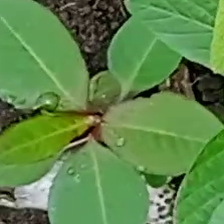
Weed species: Moti_dudhi(Euphorbia_geneculata_L)